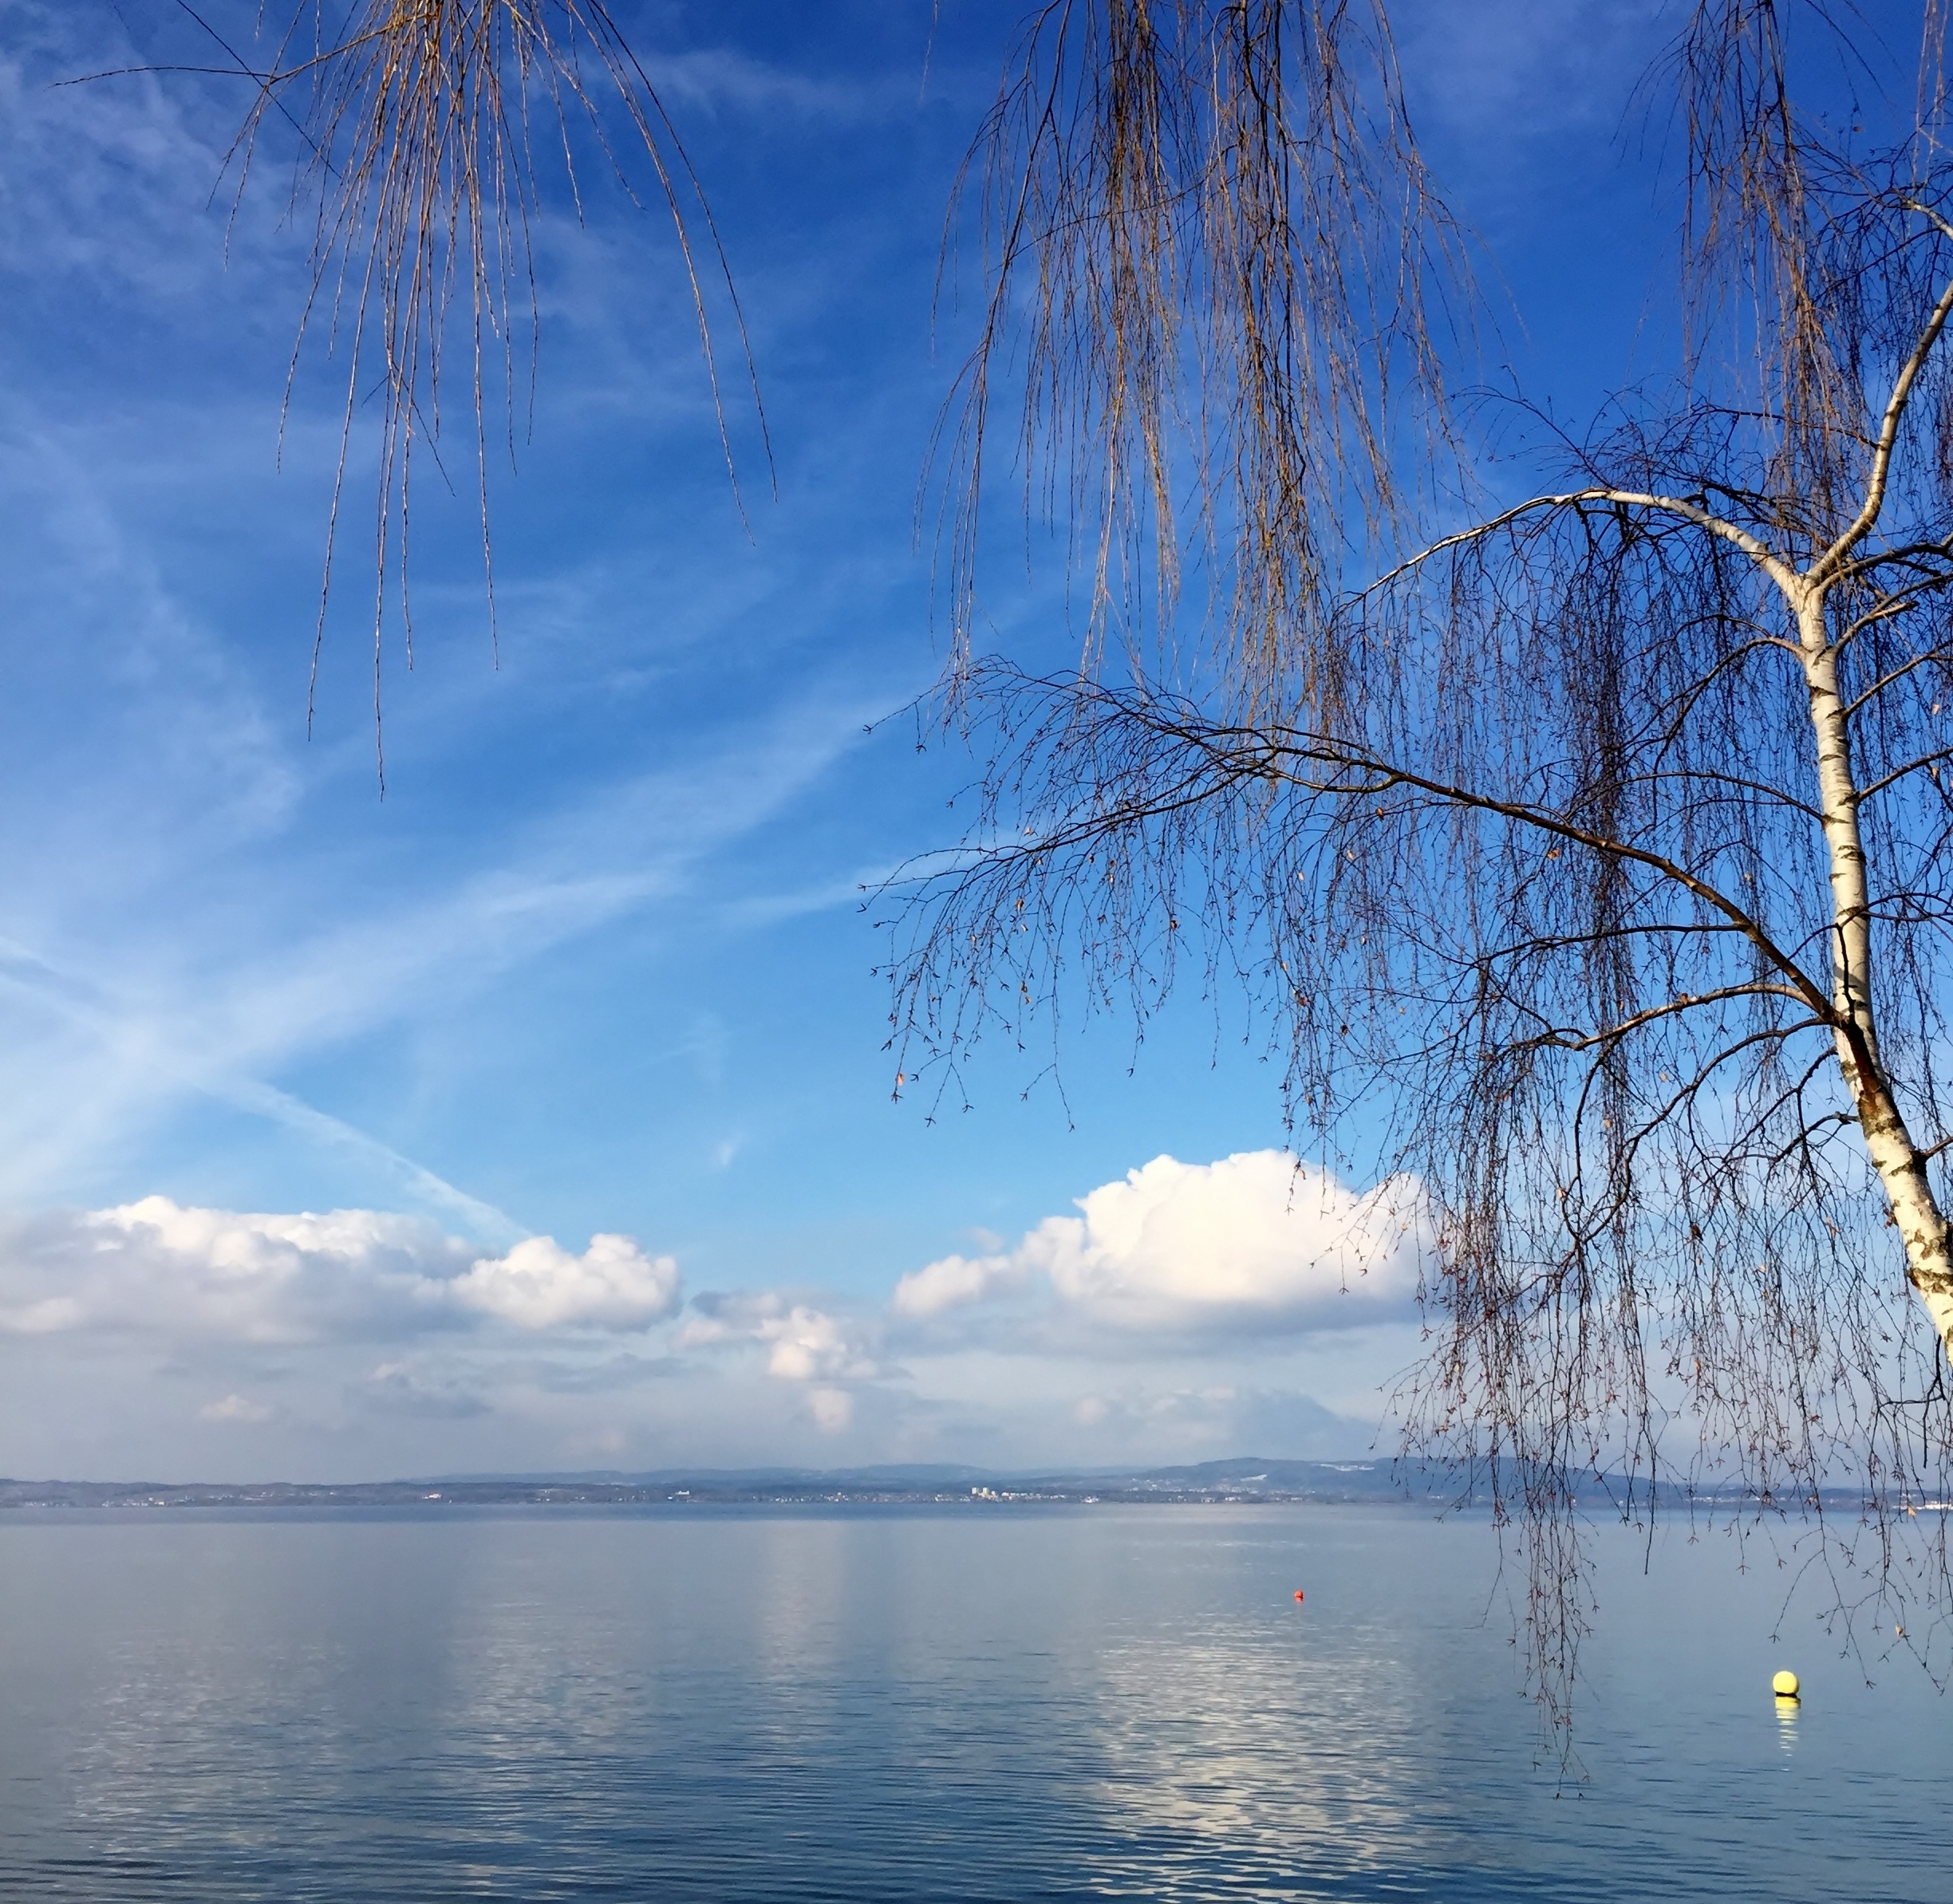
landscape, tree, water, nature, horizon, branch, winter, cloud, sky, sunlight, morning, lake, dawn, dusk, ice, reflection, birch, switzerland, february, mirroring, lake constance, romanshorn, atmospheric phenomenon, woody plant